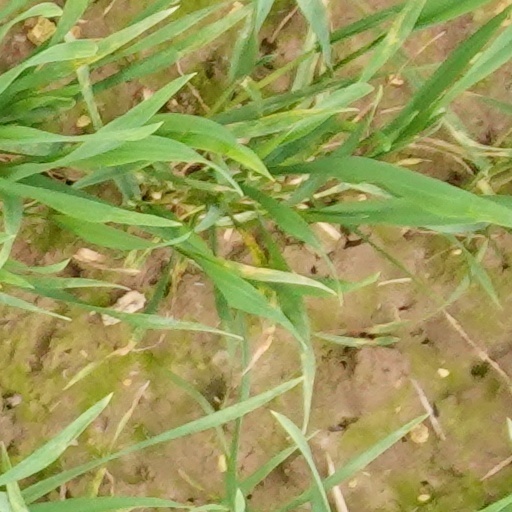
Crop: wheat